Dhaka Cantonment

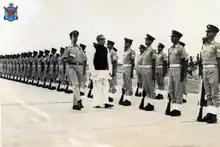
Sheikh Mujibur Rahman with Airforce personnel at the cantonment parade ground

On 14 August 1947, the cantonment became an installation of the Pakistan Armed Forces, and in 1952, it was fully ameliorated, with the headquarters of 14th Infantry Division of Pakistan Army stationed here as the sole army division of East Pakistan. On 23 August 1969, the Pakistan Eastern Command's headquarters here was inaugurated with Lt. Gen. Sahabzada Yaqub Khan being appointed as its first commander. Dhaka Cantonment also became one of the major scheming place for Operation Searchlight under Lt. Gen. Tikka Khan with major political leaders of Awami league and intellectuals detained as well as tormented in the cantonment. The Pakistan Army eventually withdrew from its installation on 16 December 1971, according to their instrument of surrender, after the outcome of Bangladesh Liberation War.